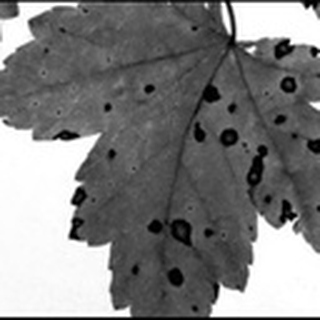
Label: cotton_target_spot